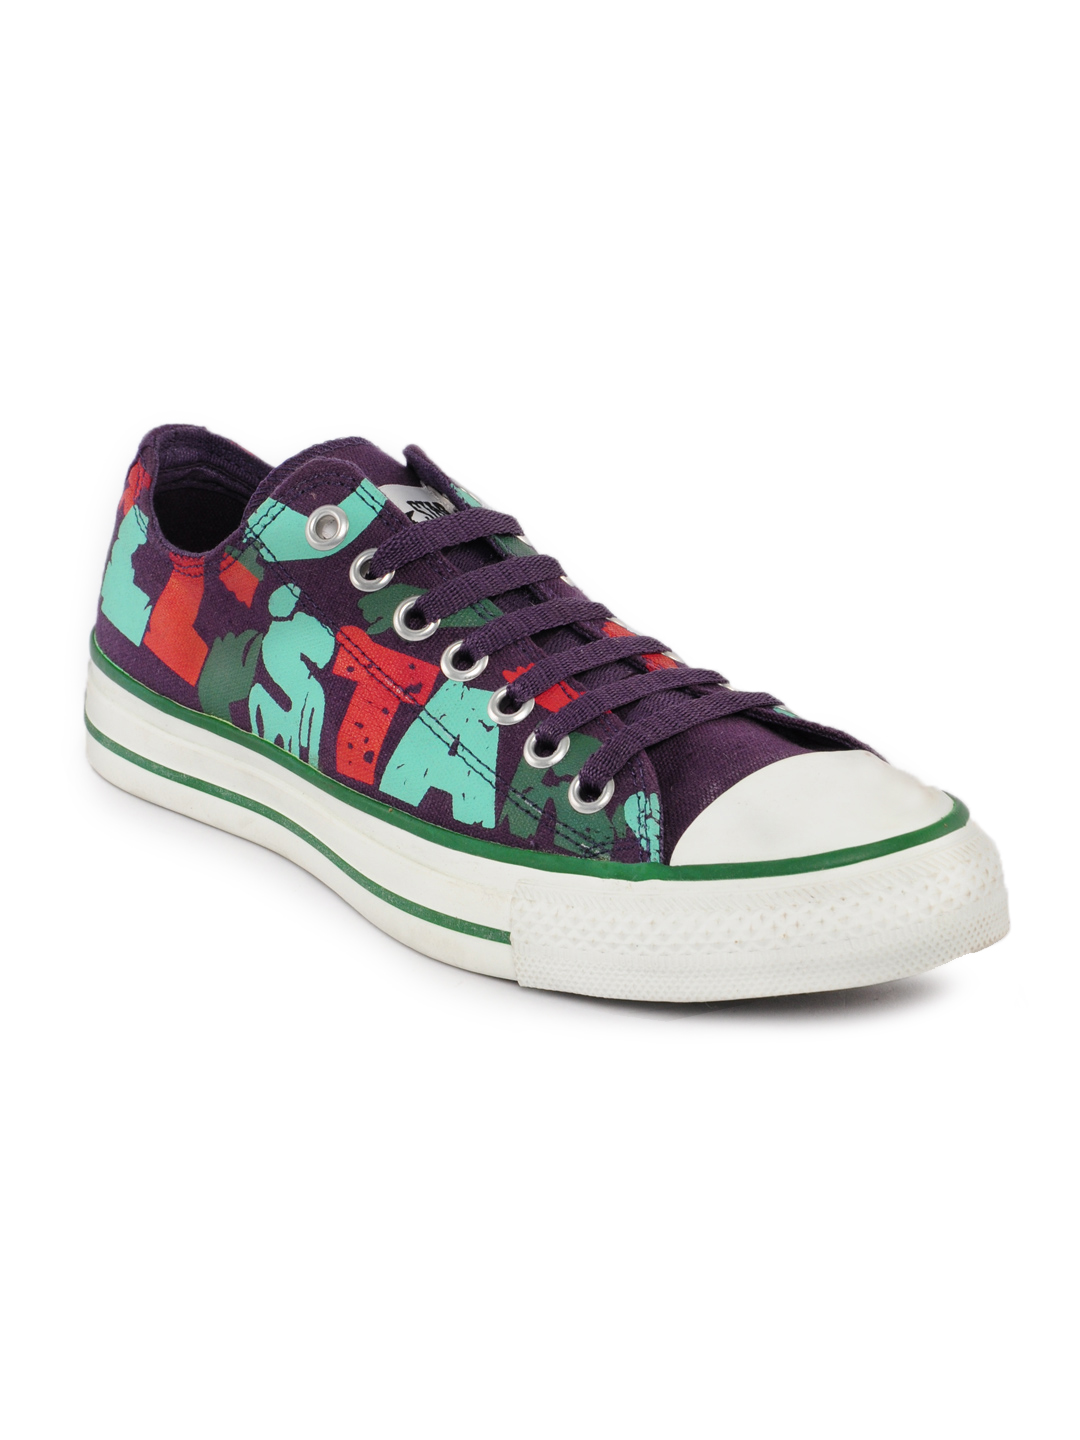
Converse Unisex Chuck Taylor All Star Print Purple Casual Shoes
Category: Footwear / Shoes / Casual Shoes
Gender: Unisex
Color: Purple
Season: Summer 2012
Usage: Casual